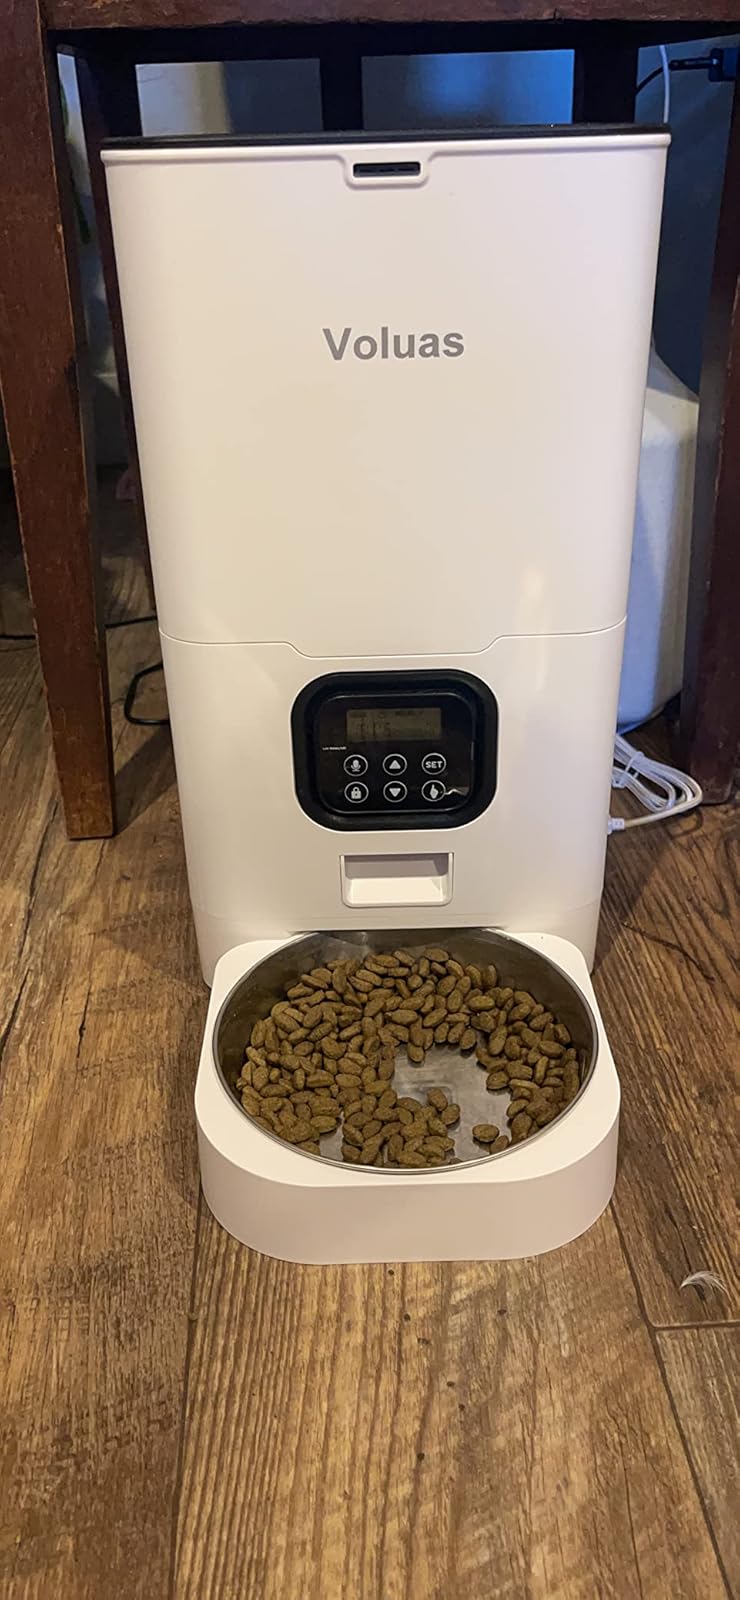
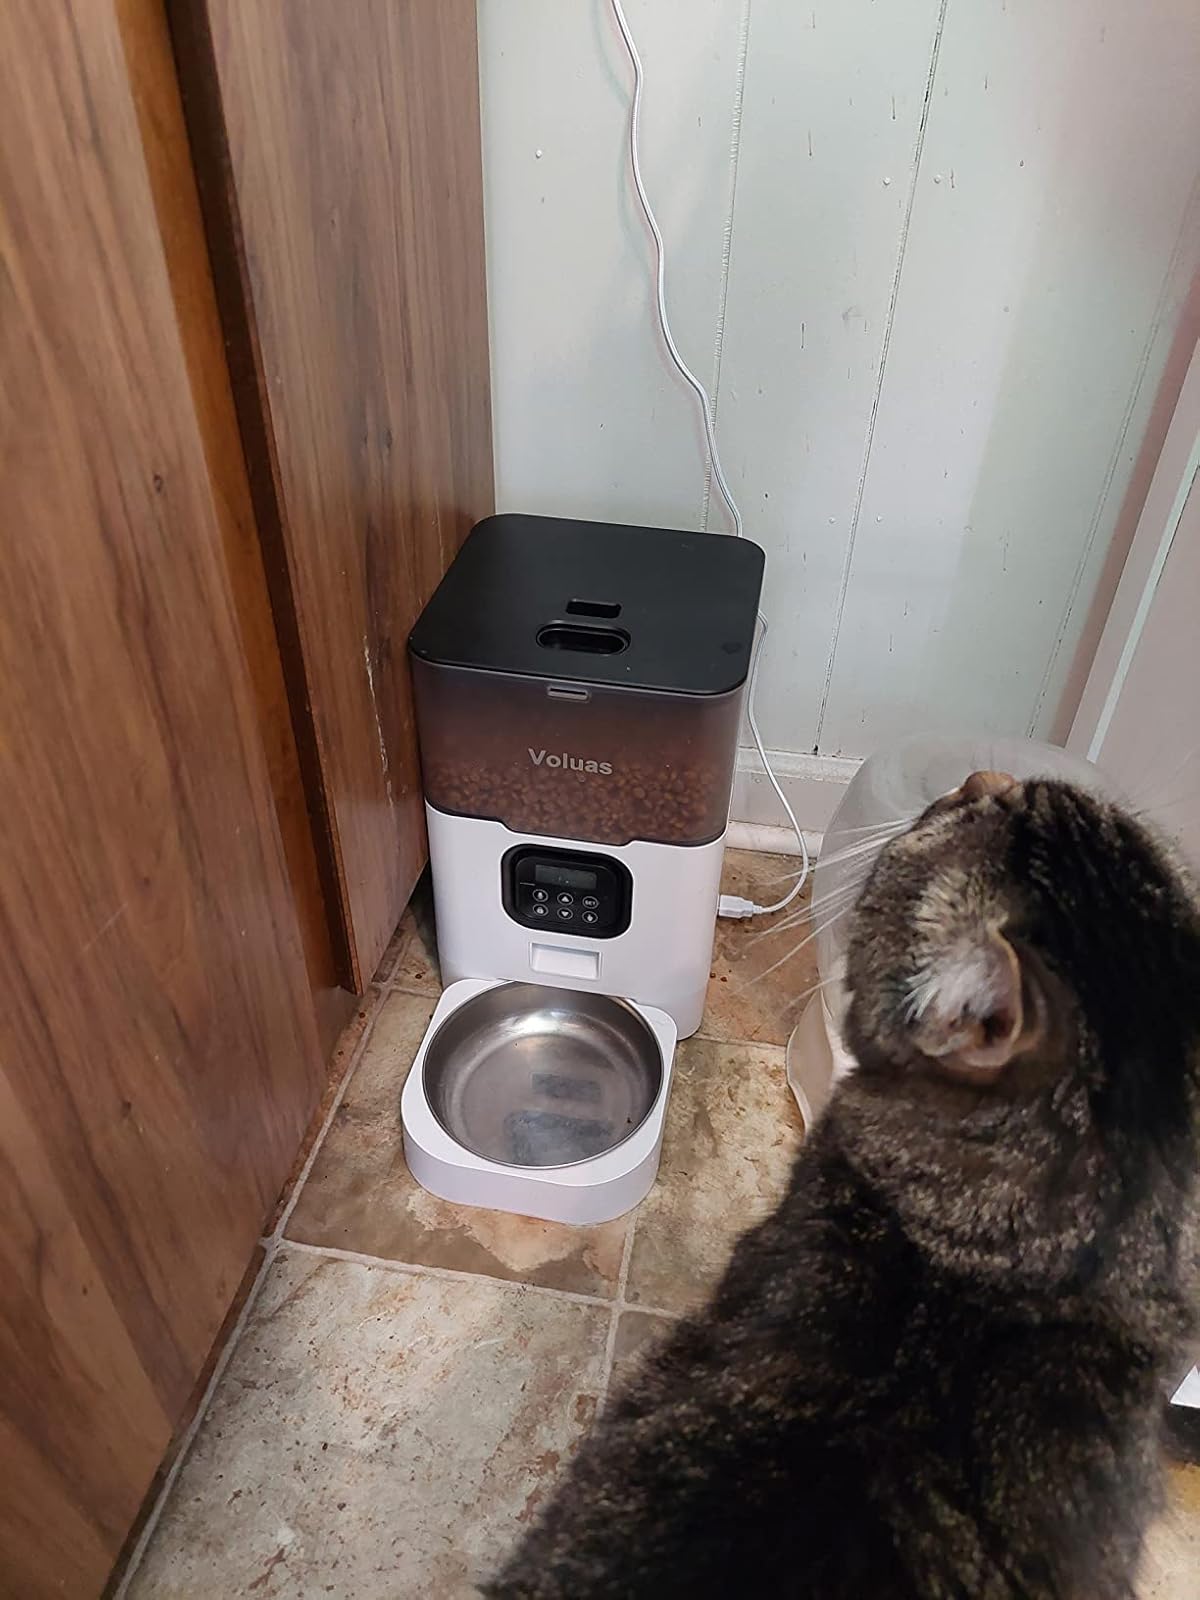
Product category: items_feeder
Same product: no